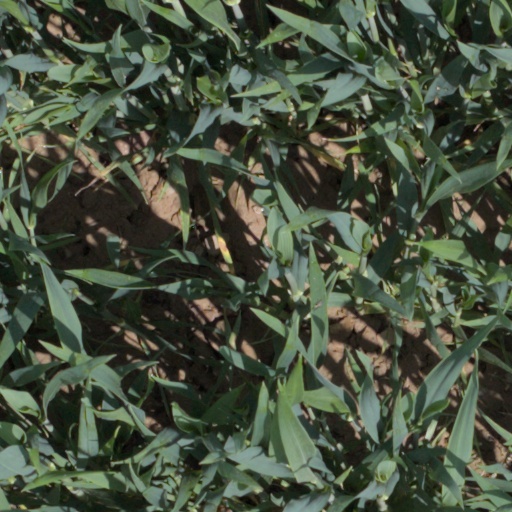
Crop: wheat